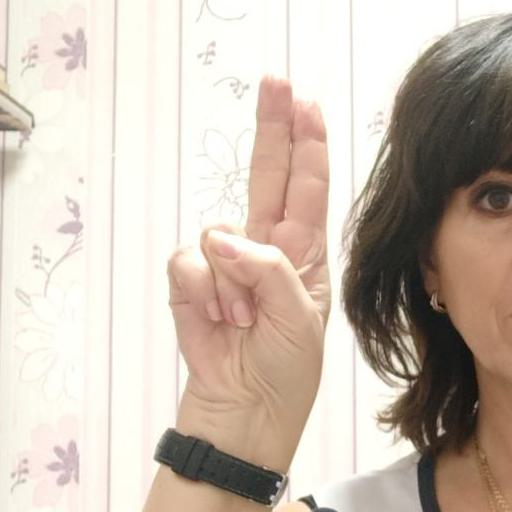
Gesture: two_up